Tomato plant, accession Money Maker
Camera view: bottom (45 deg); turntable rotation: 90 degrees
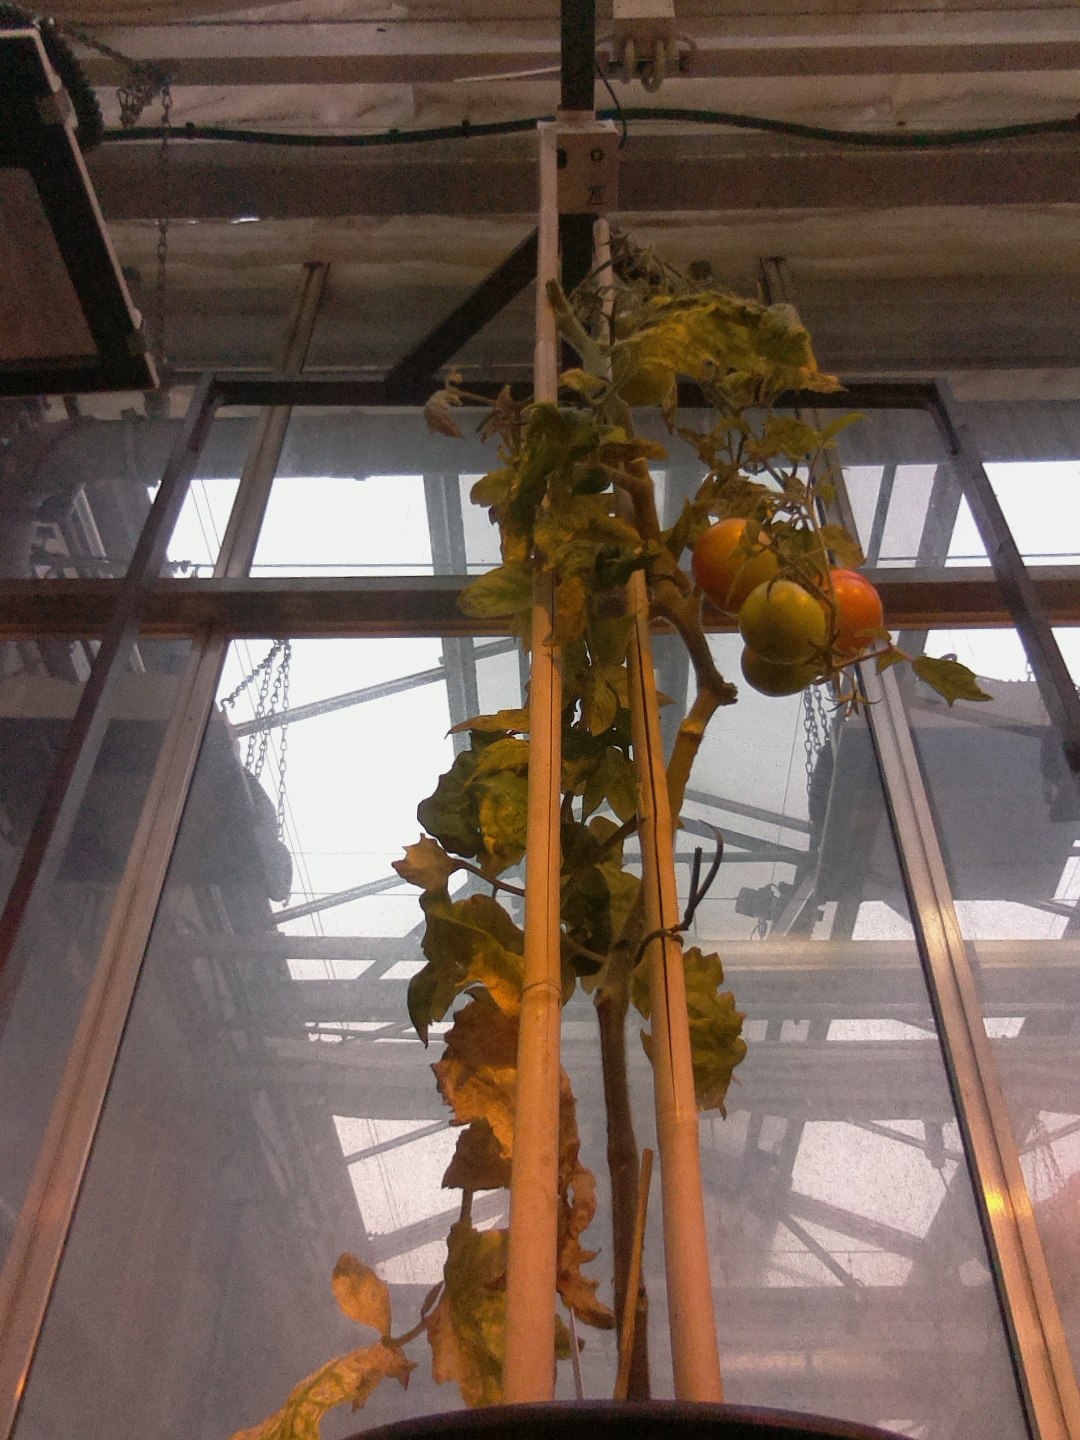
BBCH growth stage 82: 20%-30% of fruits show typical fully ripe color